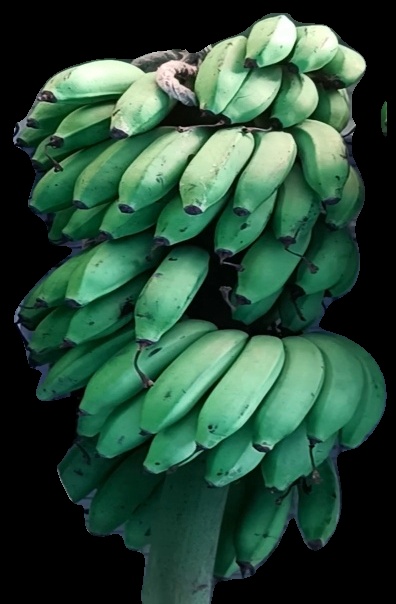
Variety: rasbale
Grade: grade2